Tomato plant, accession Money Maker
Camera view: horizontal (90 deg, fisheye); turntable rotation: 90 degrees
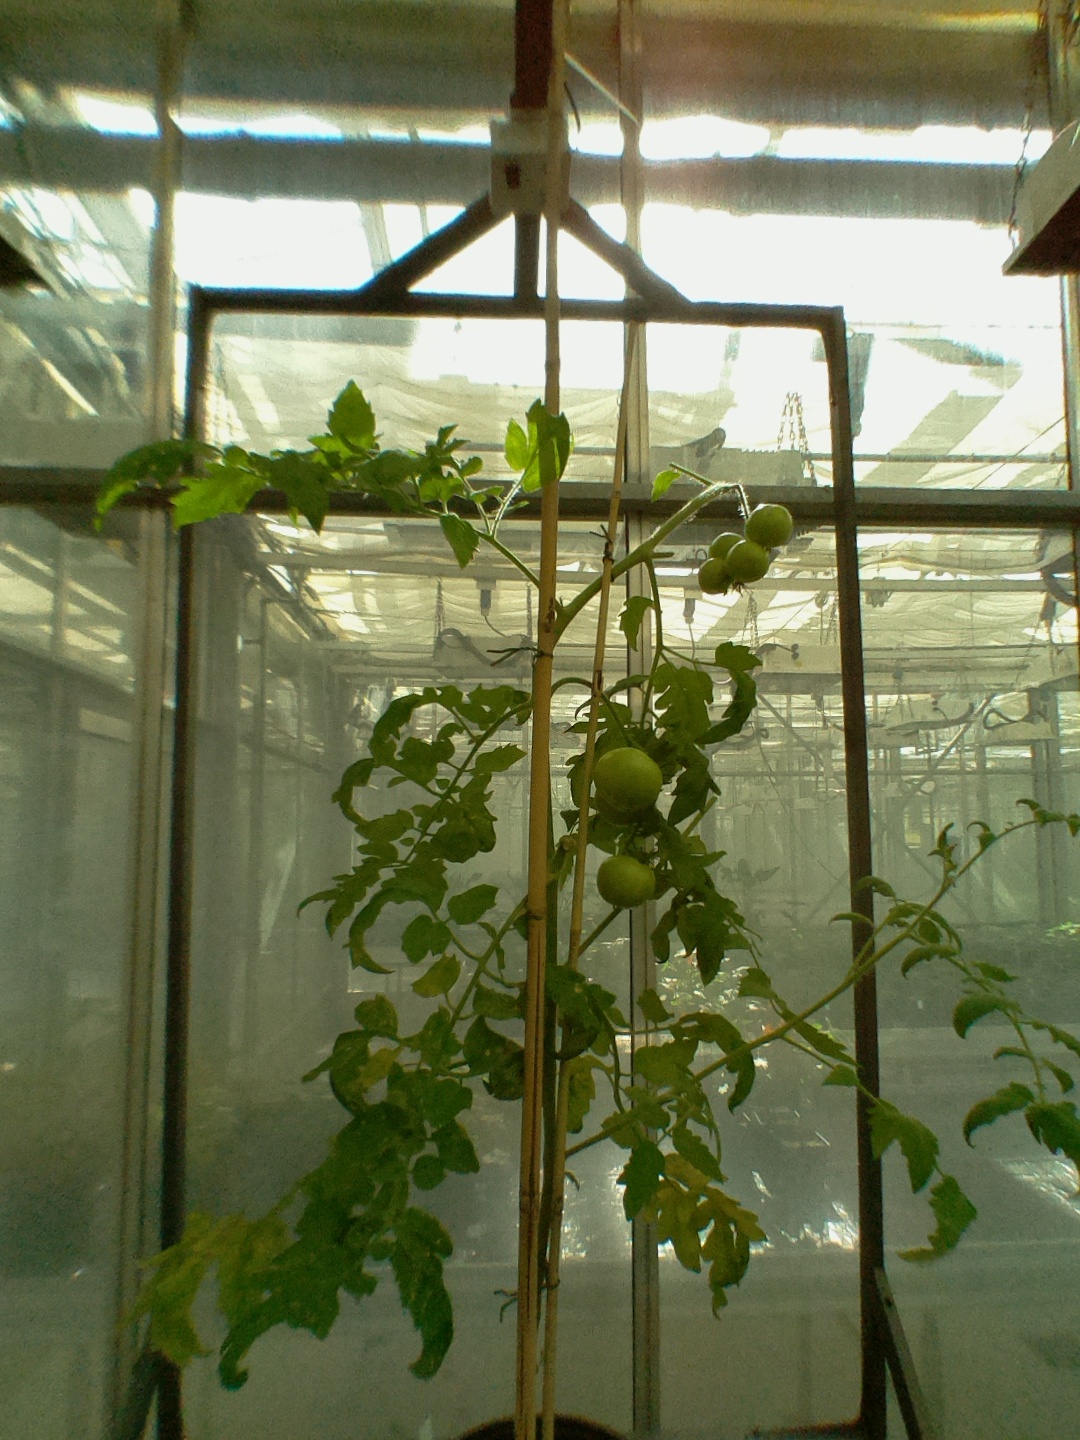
BBCH growth stage 79: 90% -100% of final fruit size